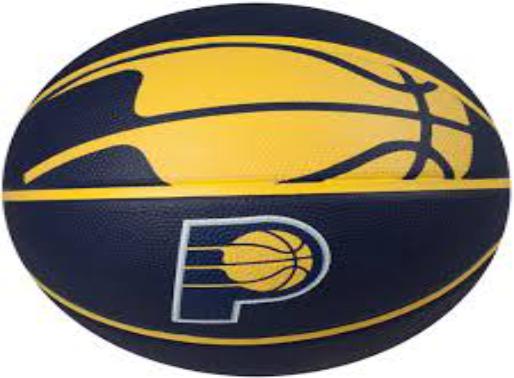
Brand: Indiana
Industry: Others